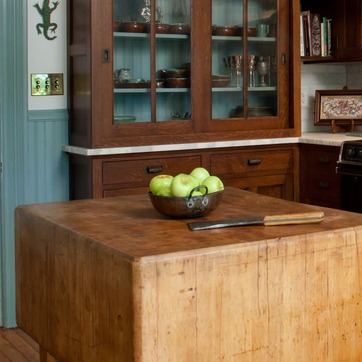
Material: food